Battle of Ayacucho

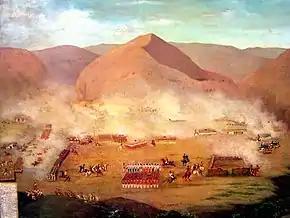
Battle of Ayacucho

The defeat of Canterac forced La Serna to bring Jerónimo Valdés in from Potosí on a forced march with his troops. The royalist generals debated their plans. In spite of the signs of support from within the besieged Cusco, the viceroy rejected a direct assault because of his army's lack of training, having been enlarged by the massive return of peasants a few weeks earlier. Instead, he intended to cut Sucre's rearguard through march and countermarch maneuvers, which led to the encounter in Ayacucho along the Andean range. The royalists planned a quick strike which they made on 3 December in the Battle of Corpahuaico or Matará, where they cost the liberator army more than 500 casualties and much of its ammunition and artillery, vs their own losses of only 30 men. However, Sucre and his adjutant managed to keep his troops organized and prevented the viceroy from exploiting this success. Although he had suffered great losses of men and materiel, Sucre kept the United Army in an orderly retreat, and always situated it in secure positions that were difficult to access, such as quinoa fields.